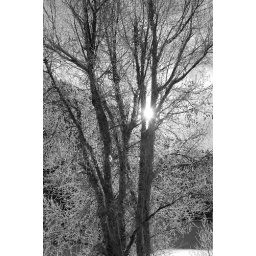
Same tree in black and white.